Rotterdam Centraal station

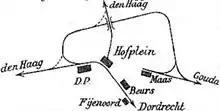
Railways in Rotterdam in 1936.

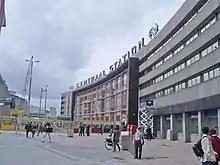
Rotterdam's former Centraal Station by architect Sybold van Ravesteyn built 1950–1957.

Before World War II, Rotterdam did not have a central railway station, instead there were four stations in and around the city centre: